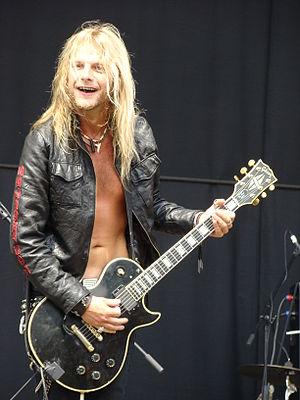
Richard Ian Faulkner, est un guitariste anglais.